Upper Mississippian culture

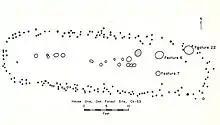
Floor plan of House 1 at the Oak Forest Site

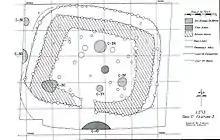
Floor plan of House C-3, Zimmerman site

Several types of houses have been noted at Upper Mississippian sites. At the Huber sites of Oak Forest and Anker, large oval structures measuring from 25–55 feet long and 10–15 feet wide were excavated. At the Fisher and Zimmerman sites, square to rectangular semi-subterranean wall-trench houses were found, similar to houses at the Middle Mississippian site of Aztalan.